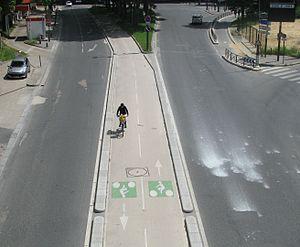
Le quai d'Ivry est un quai situé le long de la Seine, à Paris, dans le 13ᵉ arrondissement.